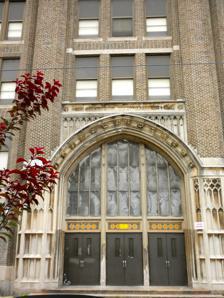
Building: Parkway Center City Middle College
Country: United States of America
Year built: 1927
United States historic place Helen Fleischer Vocational School U.S. National Register of Historic Places Helen Fleischer Vocational School, August 2010 Show map of Philadelphia Show map of Pennsylvania Show map of the United States Location 540 North 13th St., Philadelphia, Pennsylvania Coordinates 39°57′47″N 75°09′34″W / 39.9630°N 75.1595°W / 39.9630; -75.1595 Area 1 acre (0.40 ha) Built 1925-1927 Architect Cassell, John D. Architectural style Late Gothic Revival, Academic Gothic MPS Philadelphia Public Schools TR NRHP reference No. 86003282 Added to NRHP December 4, 1986 The Parkway Center City Middle College is the first ever Middle College in the state of Pennsylvania. It is also an historic, American vocational school that is located in the Poplar neighborhood of Philadelphia . It is part of the School District of Philadelphia . The building was added to the National Register of Historic Places in 1986 as the Helen Fleischer Vocational School . History and architectural features This historic structure was built between 1925 and 1927 and is a brick building that was designed in the Academic Gothic style. Prior to its current status, Parkway Center City Middle College was known as Parkway Center City and was located at 1118 Market Street. The school served as a division of the former Parkway Program , a school without walls program. Also, this building served as the former Stoddart-Fleischer Junior High School and later Middle School until it closed in June 2003. It was added to the National Register of Historic Places in 1986 as the Helen Fleischer Vocational School . Middle College In 2017, Parkway Center City Middle College became the first ever Middle College school in the Commonwealth of Pennsylvania. Parkway offers first-generation, college-bound students the opportunity to earn associate degrees from the Community College of Philadelphia while also earning their high school diplomas. Students take classes at the community college while in their ninth and tenth grade years. They take two college classes each school year, while taking high school classes. In their junior and senior years, students at Parkway take full time college classes and then graduate from college before they graduate from high school. In 2017, incoming ninth graders became the first class of students to be included as part of this program; the remainder of the school functioned as a traditional high school. In 2021, the entire school began operating as a middle college. References